Eclogue 6

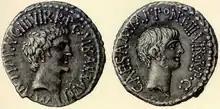
Silver denarius of the Second Triumvirate: 41 BC. Octavian (right, obv.); Antony (left, rev.)

Eclogue 6 ("Ecloga" VI; "Bucolica" VI) is a pastoral poem by the Latin poet Virgil. In BC 40, a new distribution of lands took place in North Italy, and Alfenus Varus and Cornelius Gallus were appointed to carry it out. At his request that the poet would sing some epic strain, Virgil sent Varus these verses.